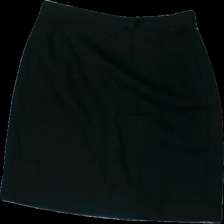
View: front
Type: Skirt
Category: Ladies
Brand: Missing
Colors: Black
Material: 57% Polyester 43% Cotton
Cut: Regular
Season: All
Price range: 50-100
Recommended usage: Reuse
Description: Black skirt